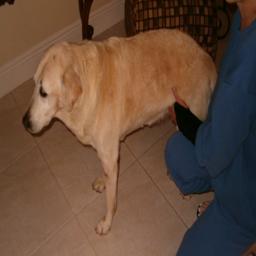
Animal: dogs